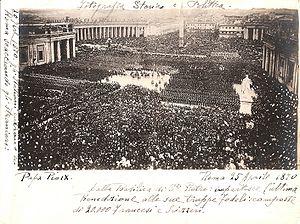
La bénédiction, est l'action de bénir, par la parole ou par le geste. Le sens étymologique du mot, « le fait de dire du bien », indique déjà les deux sens qui lui sont habituellement connus :